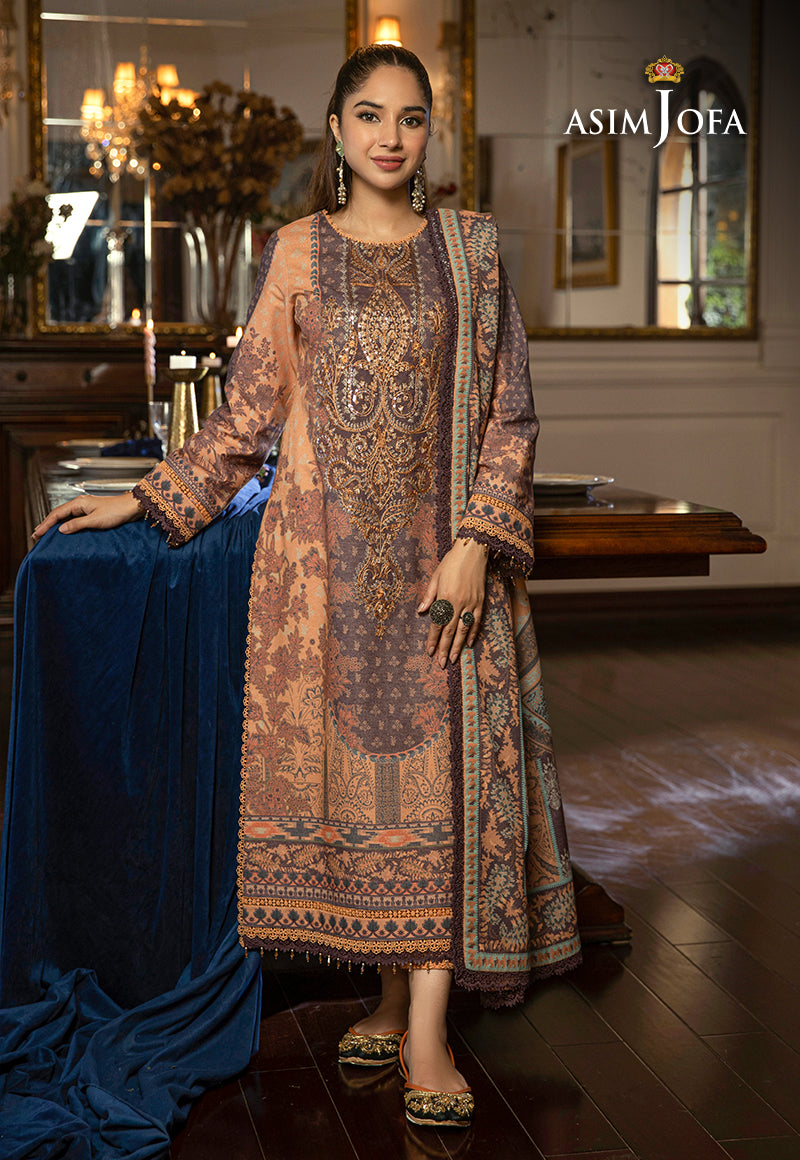
brown multi embroidered suit